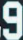
Number: 9